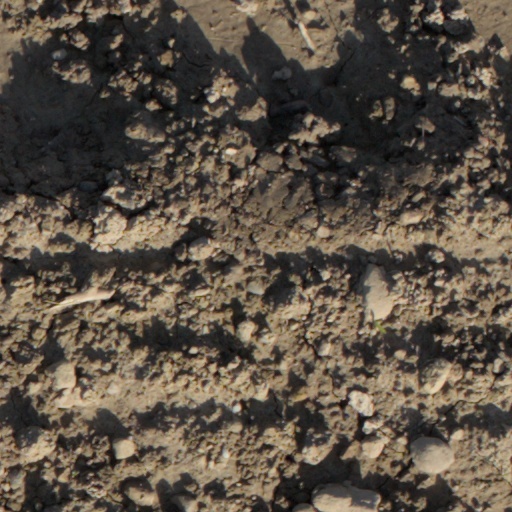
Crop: wheat